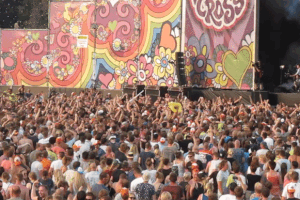
Le Circle pit est une danse où les participants courent en cercle sur un rythme rapide et agressif durant les concerts punk hardcore, metalcore et thrash metal.